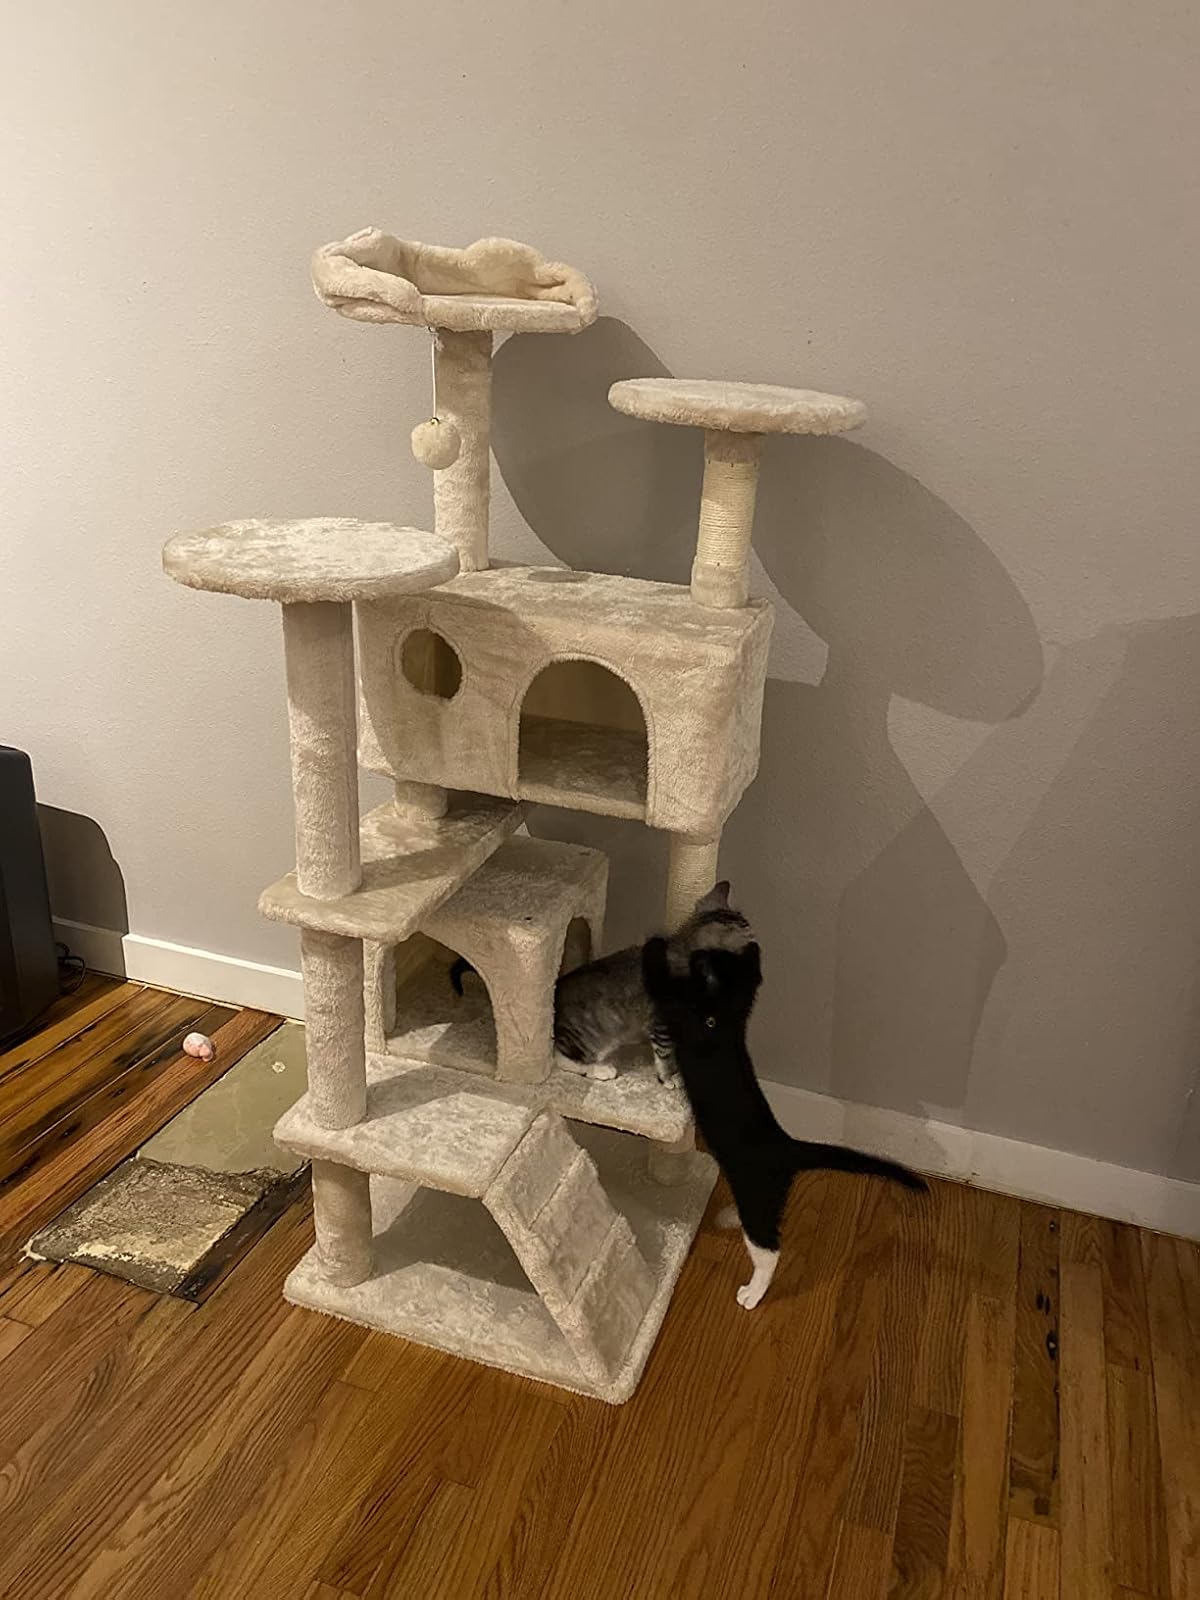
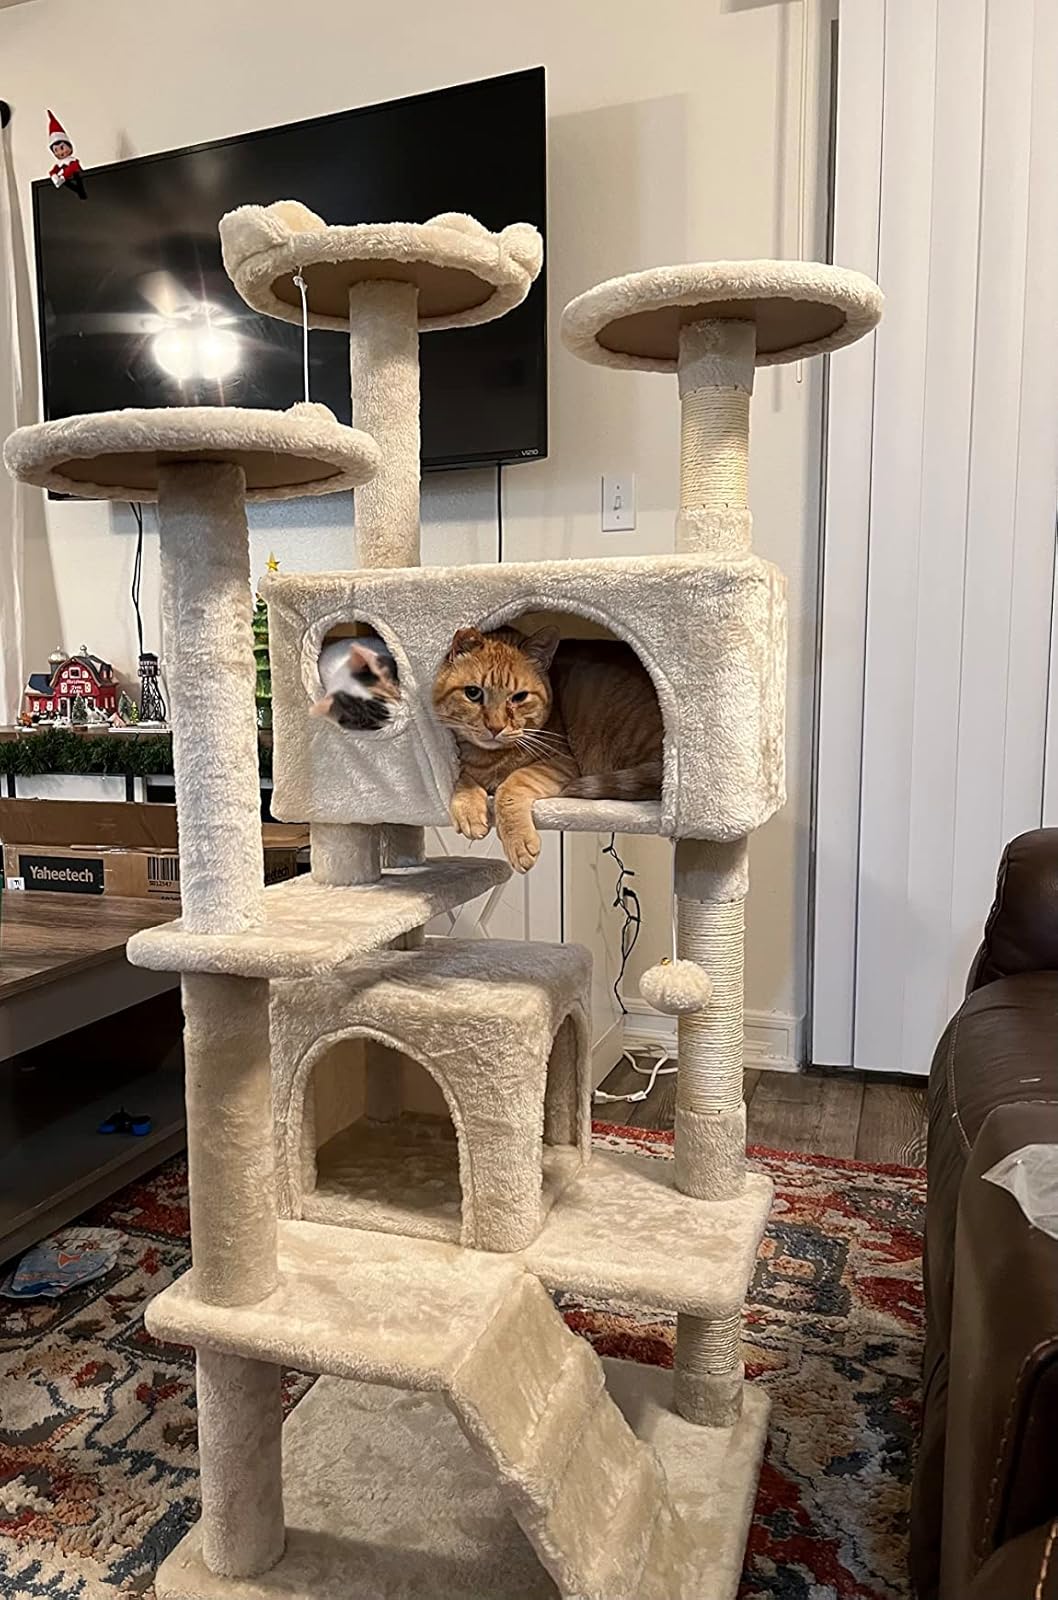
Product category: items_cat tree
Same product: yes